River Weaver

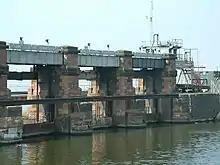
Weaver Sluices on the Manchester Ship Canal discharge water from the Weaver into the Mersey.

Below Frodsham, barges carrying salt had to negotiate a tidal section of the river to reach the Mersey, from where the cargo would be taken to Liverpool or Manchester for distribution worldwide. Water levels were inadequate for the Mersey Flats at neap tides, resulting in them having to wait for days at Frodsham. In 1796, users of the navigation suggested that it should be extended to Weston Point, where the water was deeper. The trustees wanted to pay for this extension by raising tolls, but the users objected, and it took several years to work out a deal which suited both parties. Finally, the trustees obtained a third act of Parliament on 8 August 1807, which authorised the construction of a cut from Frodsham to Weston Point. The trustees insisted that their own engineer, John Johnson, should oversee the work, but the project was too large for him, and ran over time and budget. He was sacked in 1809, after serving the navigation for 29 years, and Thomas Telford was asked to complete the work. He managed the project with Samuel Fowls as engineer. At Weston Point, a new lock connected the cut to a basin, and tide gates connect the basin to the Mersey. This cut was called the Weston Canal and was completed in 1810. A fourth act of Parliament was obtained on 2 May 1825, which altered some of the details of the previous act of Parliament, and the (10 Geo. 4. c. lxx) of 22 May 1829 noted that the Weston Canal had been completed. It stated that the trustees had built a basin, piers and a lighthouse at Weston Point, that the Weston Canal was officially a branch of the River Weaver, and that the trustees would make no additional charges for using the section. No tolls had been collected since 1816, once the construction costs had been repaid.